Charlotte E. Carr

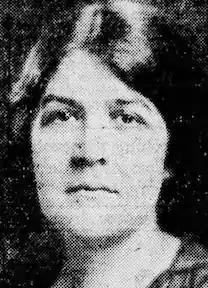
Charlotte E. Carr, from a 1928 newspaper

Charlotte Elizabeth Carr (May 3, 1890 – July 12, 1956) was an American labor activist and state official. She was appointed Pennsylvania's Secretary of Labor and Industry in 1933. She was the head resident at Chicago's Hull House from 1937 to 1942.